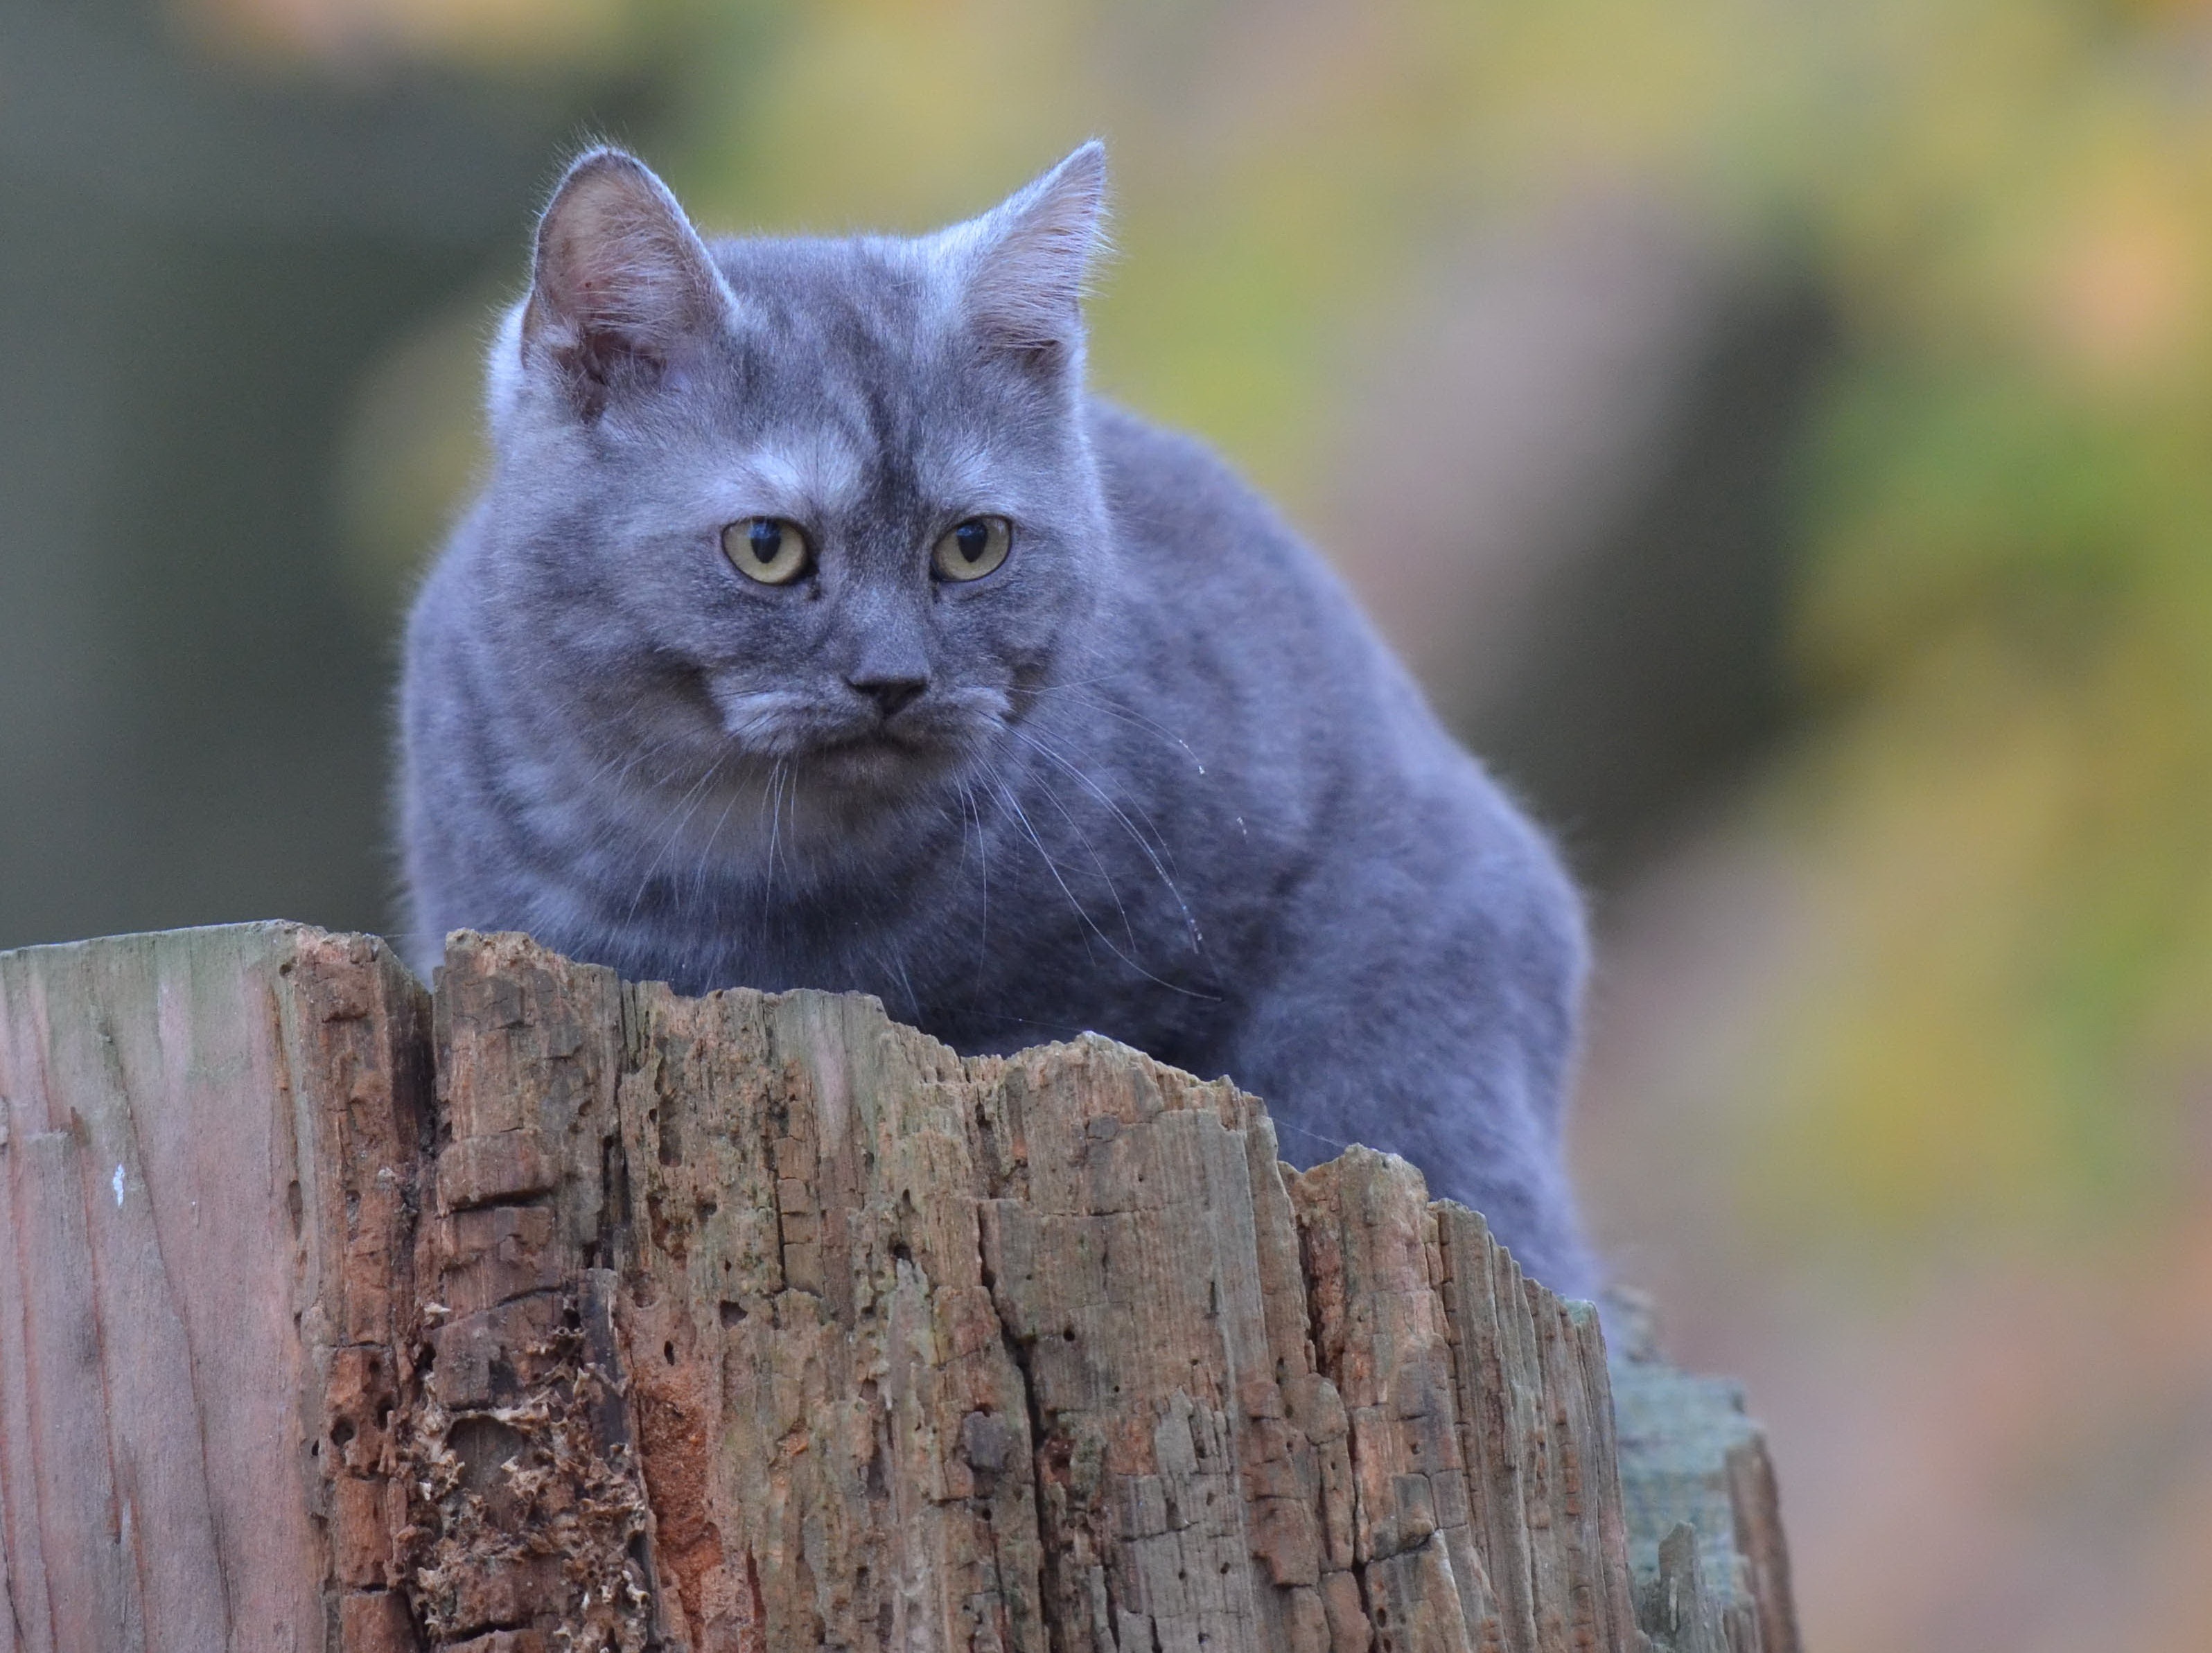
tree, forest, cat, mammal, fauna, whiskers, vertebrate, young cat, chartreux, wild cat, small to medium sized cats, cat like mammal, nebelung, domestic short haired cat